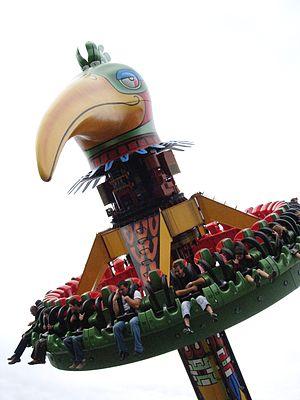
El Volador Bellewaerde
El Volador est une attraction de type Topple Tower du constructeur allemand Huss Rides située dans le parc d'attractions Bellewaerde à Ypres.
Topple Tower est le nom commercial d'une attraction conçue et vendue par la société Huss Rides, principalement utilisée dans les parcs d'attractions. L'attraction fut conçue dans les années 1990 mais la première version publique ouvre en 2005 à Bellewaerde, en Belgique.
Hong Kong Disneyland
Bellewaerde est un parc d'attractions et un parc zoologique belge flamand, situé dans la province de Flandre-Occidentale, à Ypres. Fondé par Albert Florizoone sous le nom de Centre touristique de Bellewaerde en 1954 sur l'un des sites de la bataille d'Ypres de la Première Guerre mondiale, et nommé d'après le château qui se dresse encore près de l'entrée principale, il est aujourd'hui la propriété du groupe français la Compagnie des Alpes, filiale de la Caisse des dépôts et consignations.